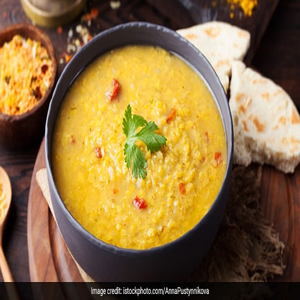
Dish: dal